Slovakia

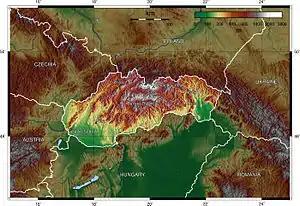
A topographical map of Slovakia

The end of Communist rule in Czechoslovakia in 1989, during the peaceful Velvet Revolution, was followed once again by the country's dissolution, this time into two successor states. Czechoslovak Socialist Republic renamed as Czech and Slovak Federative Republic, the word "socialist" was dropped in the names of the two republics within the federation, the Slovak Socialist Republic renamed as Slovak Republic.